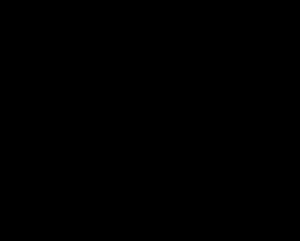
Les oligosaccharides, aussi nommés oligoholoside ou oligosides, sont des oligomères formés d'un nombre n d'oses par liaison glycosidique alpha ou beta. Par convention le nombre n varie de 3 à 10. Là, ils sont placés entre les oses simples et les polyosides. Cependant cette limite de 10 unités n'est pas totalement figée et les polyosides de degré de polymérisation de 11 à 25 leur sont souvent assimilés.